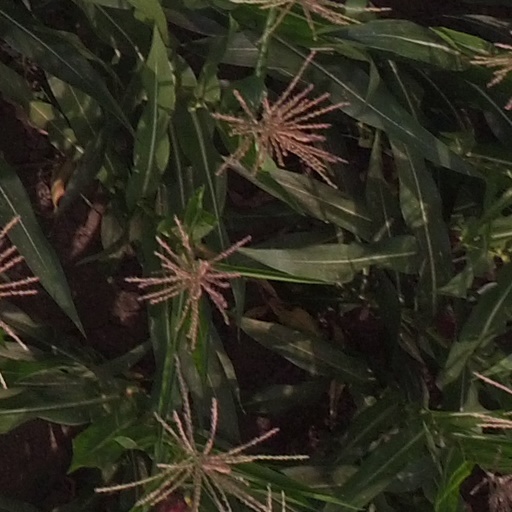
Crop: maize; corn